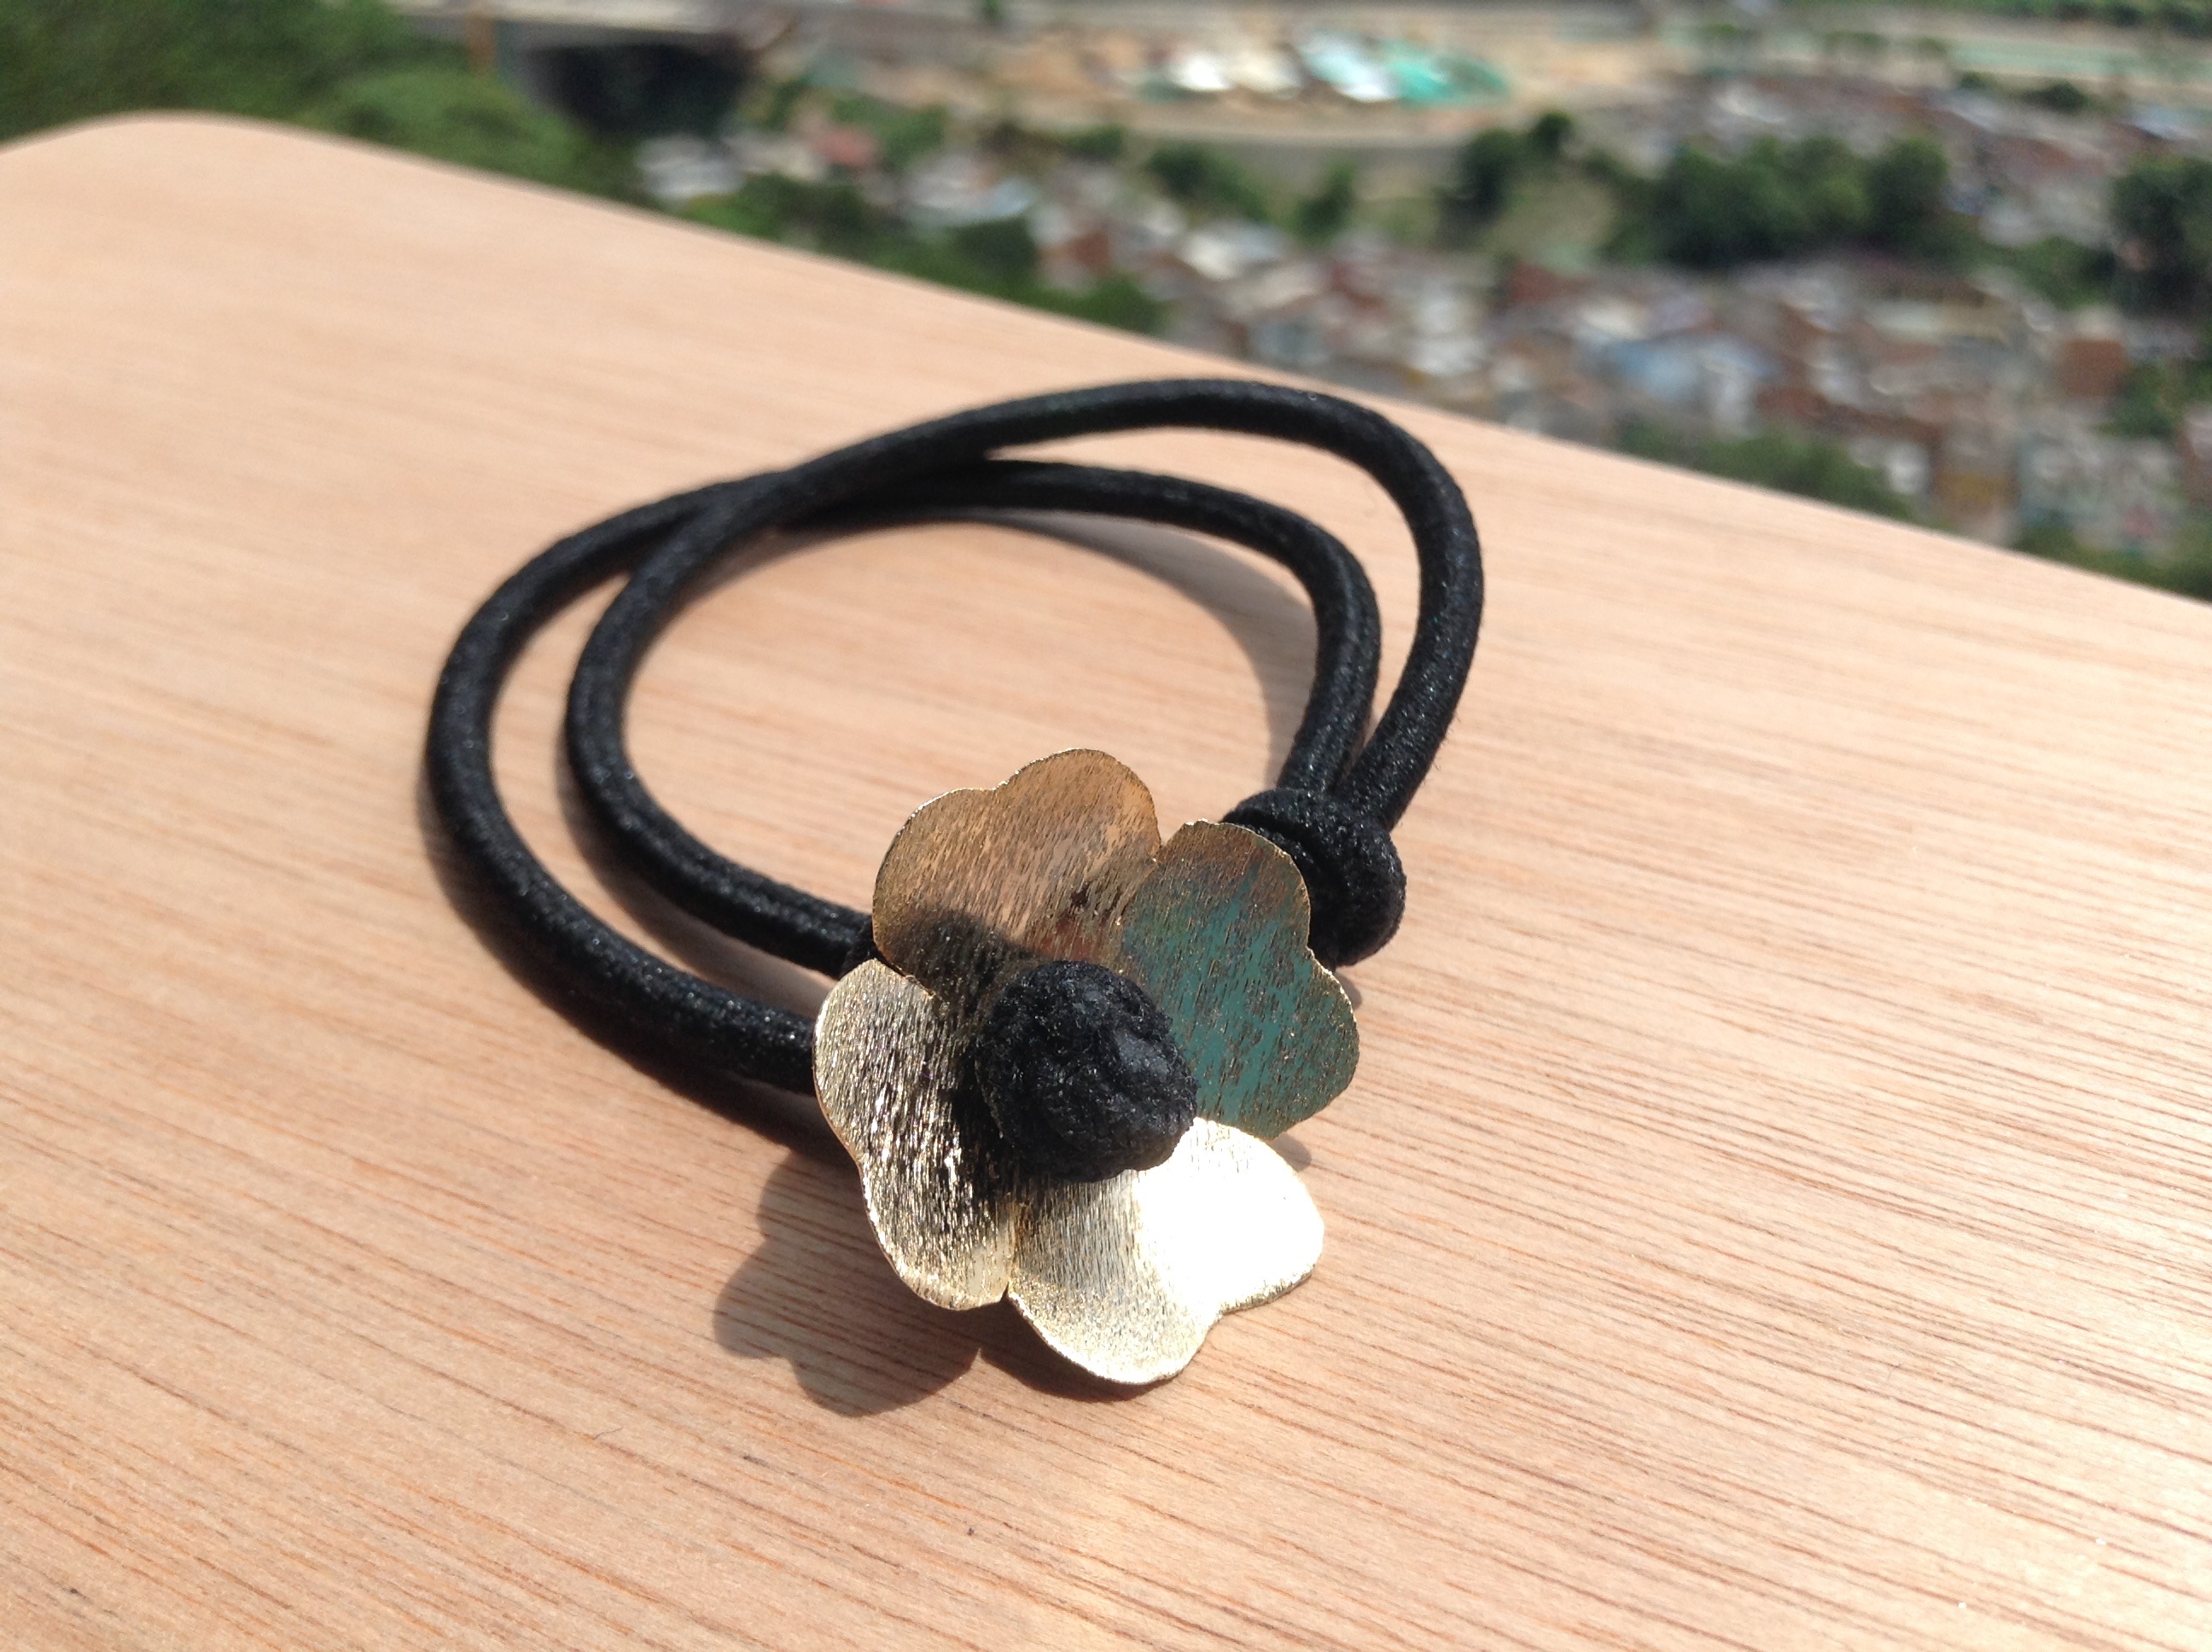
hand, craft, ear, jewelry, necklace, bracelet, jewellery, accessories, imitation jewelry, braslette, fashion accessory